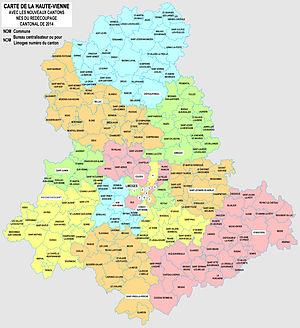
Nouveaux cantons de la Haute-Vienne (2014)
Le département de la Haute-Vienne compte 15 cantons depuis le redécoupage cantonal de 2014.
Le département de la Haute-Vienne est un des trois départements français composant l'ancienne région du Limousin.